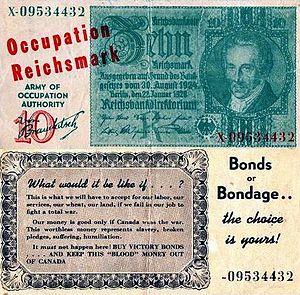
L'opération « Si un jour… » est une invasion nazie simulée de la ville canadienne de Winnipeg dans le Manitoba et ses alentours le 19 février 1942 lors de la Seconde Guerre mondiale. Elle fut organisée par le comité des obligations de guerre du Grand Winnipeg mené par l'influent homme d'affaires J. D. Perrin. Cet événement reste le plus grand exercice militaire jamais organisé à Winnipeg.